Auto Club Revolution

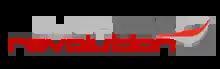
Logo for "Auto Club Revolution"

Auto Club Revolution was a free PC online simulation racing game. The game was published by Eutechnyx and was developed in collaboration with motor brands such as BMW and Renault. It was announced in early 2011 and officially launched at the end of April in 2013, followed by a Chinese release in November 2013.